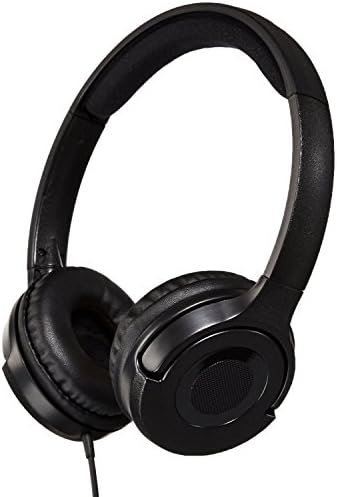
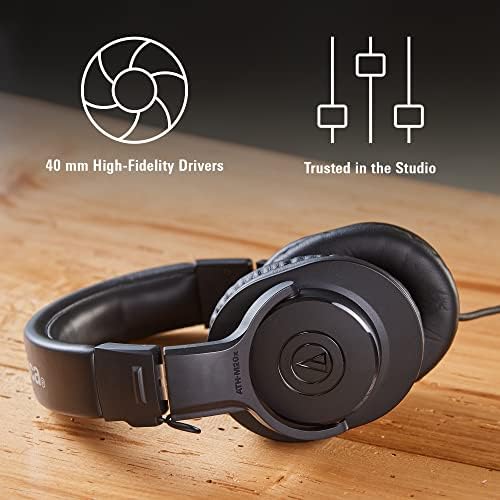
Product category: headphones
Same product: no